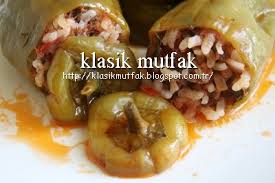
Yemek: biber_dolmasi